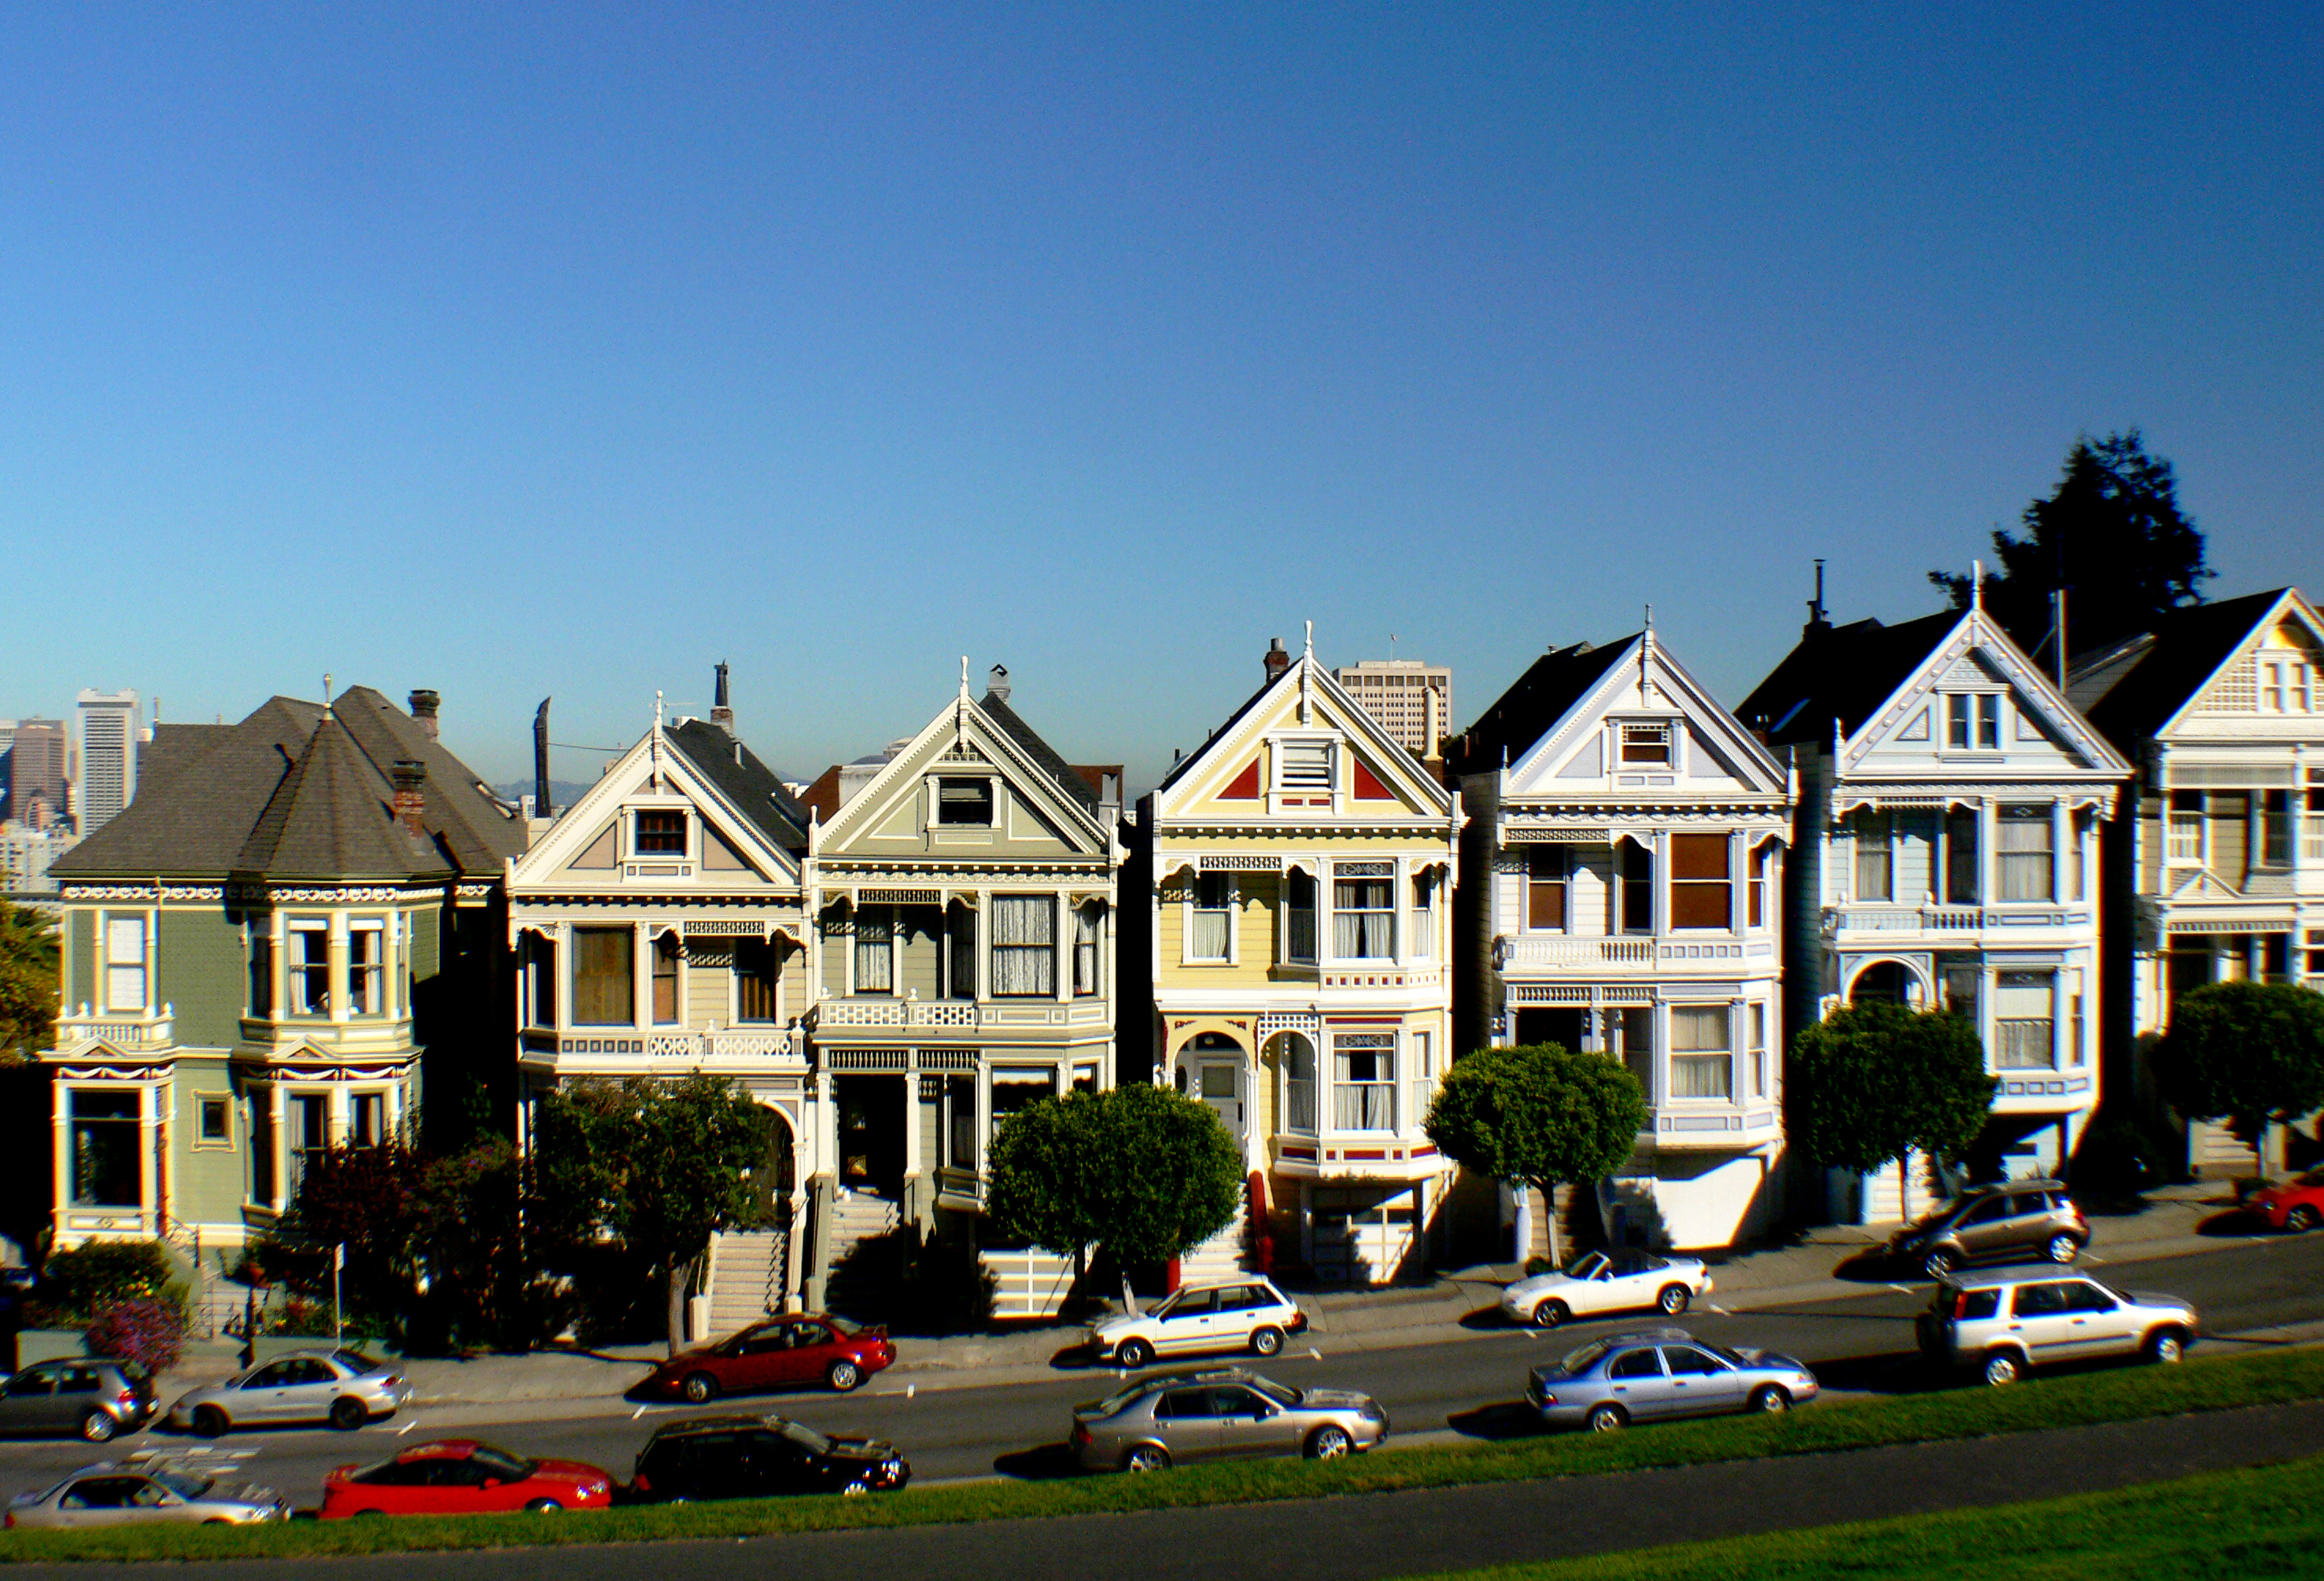
tree, architecture, house, town, building, home, cityscape, vacation, suburb, landmark, tourism, publicdomain, sanfrancisco, houses, estate, paintedladies, almosquare, victorian, neighbourhood, residential area, human settlement